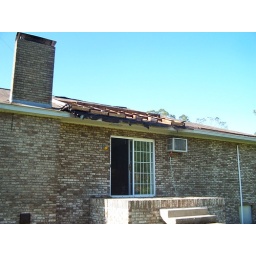
My parents back porch blew over the house and took some roof with it